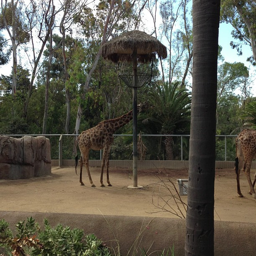
The giraffe is walking around in his pen.
A giraffe in an enclosure is next to a tree.
Two giraffes hanging out in this African zoo
A giraffe stands under his usual feeding tree.
A giraffe standing in a dirt field by a fence.